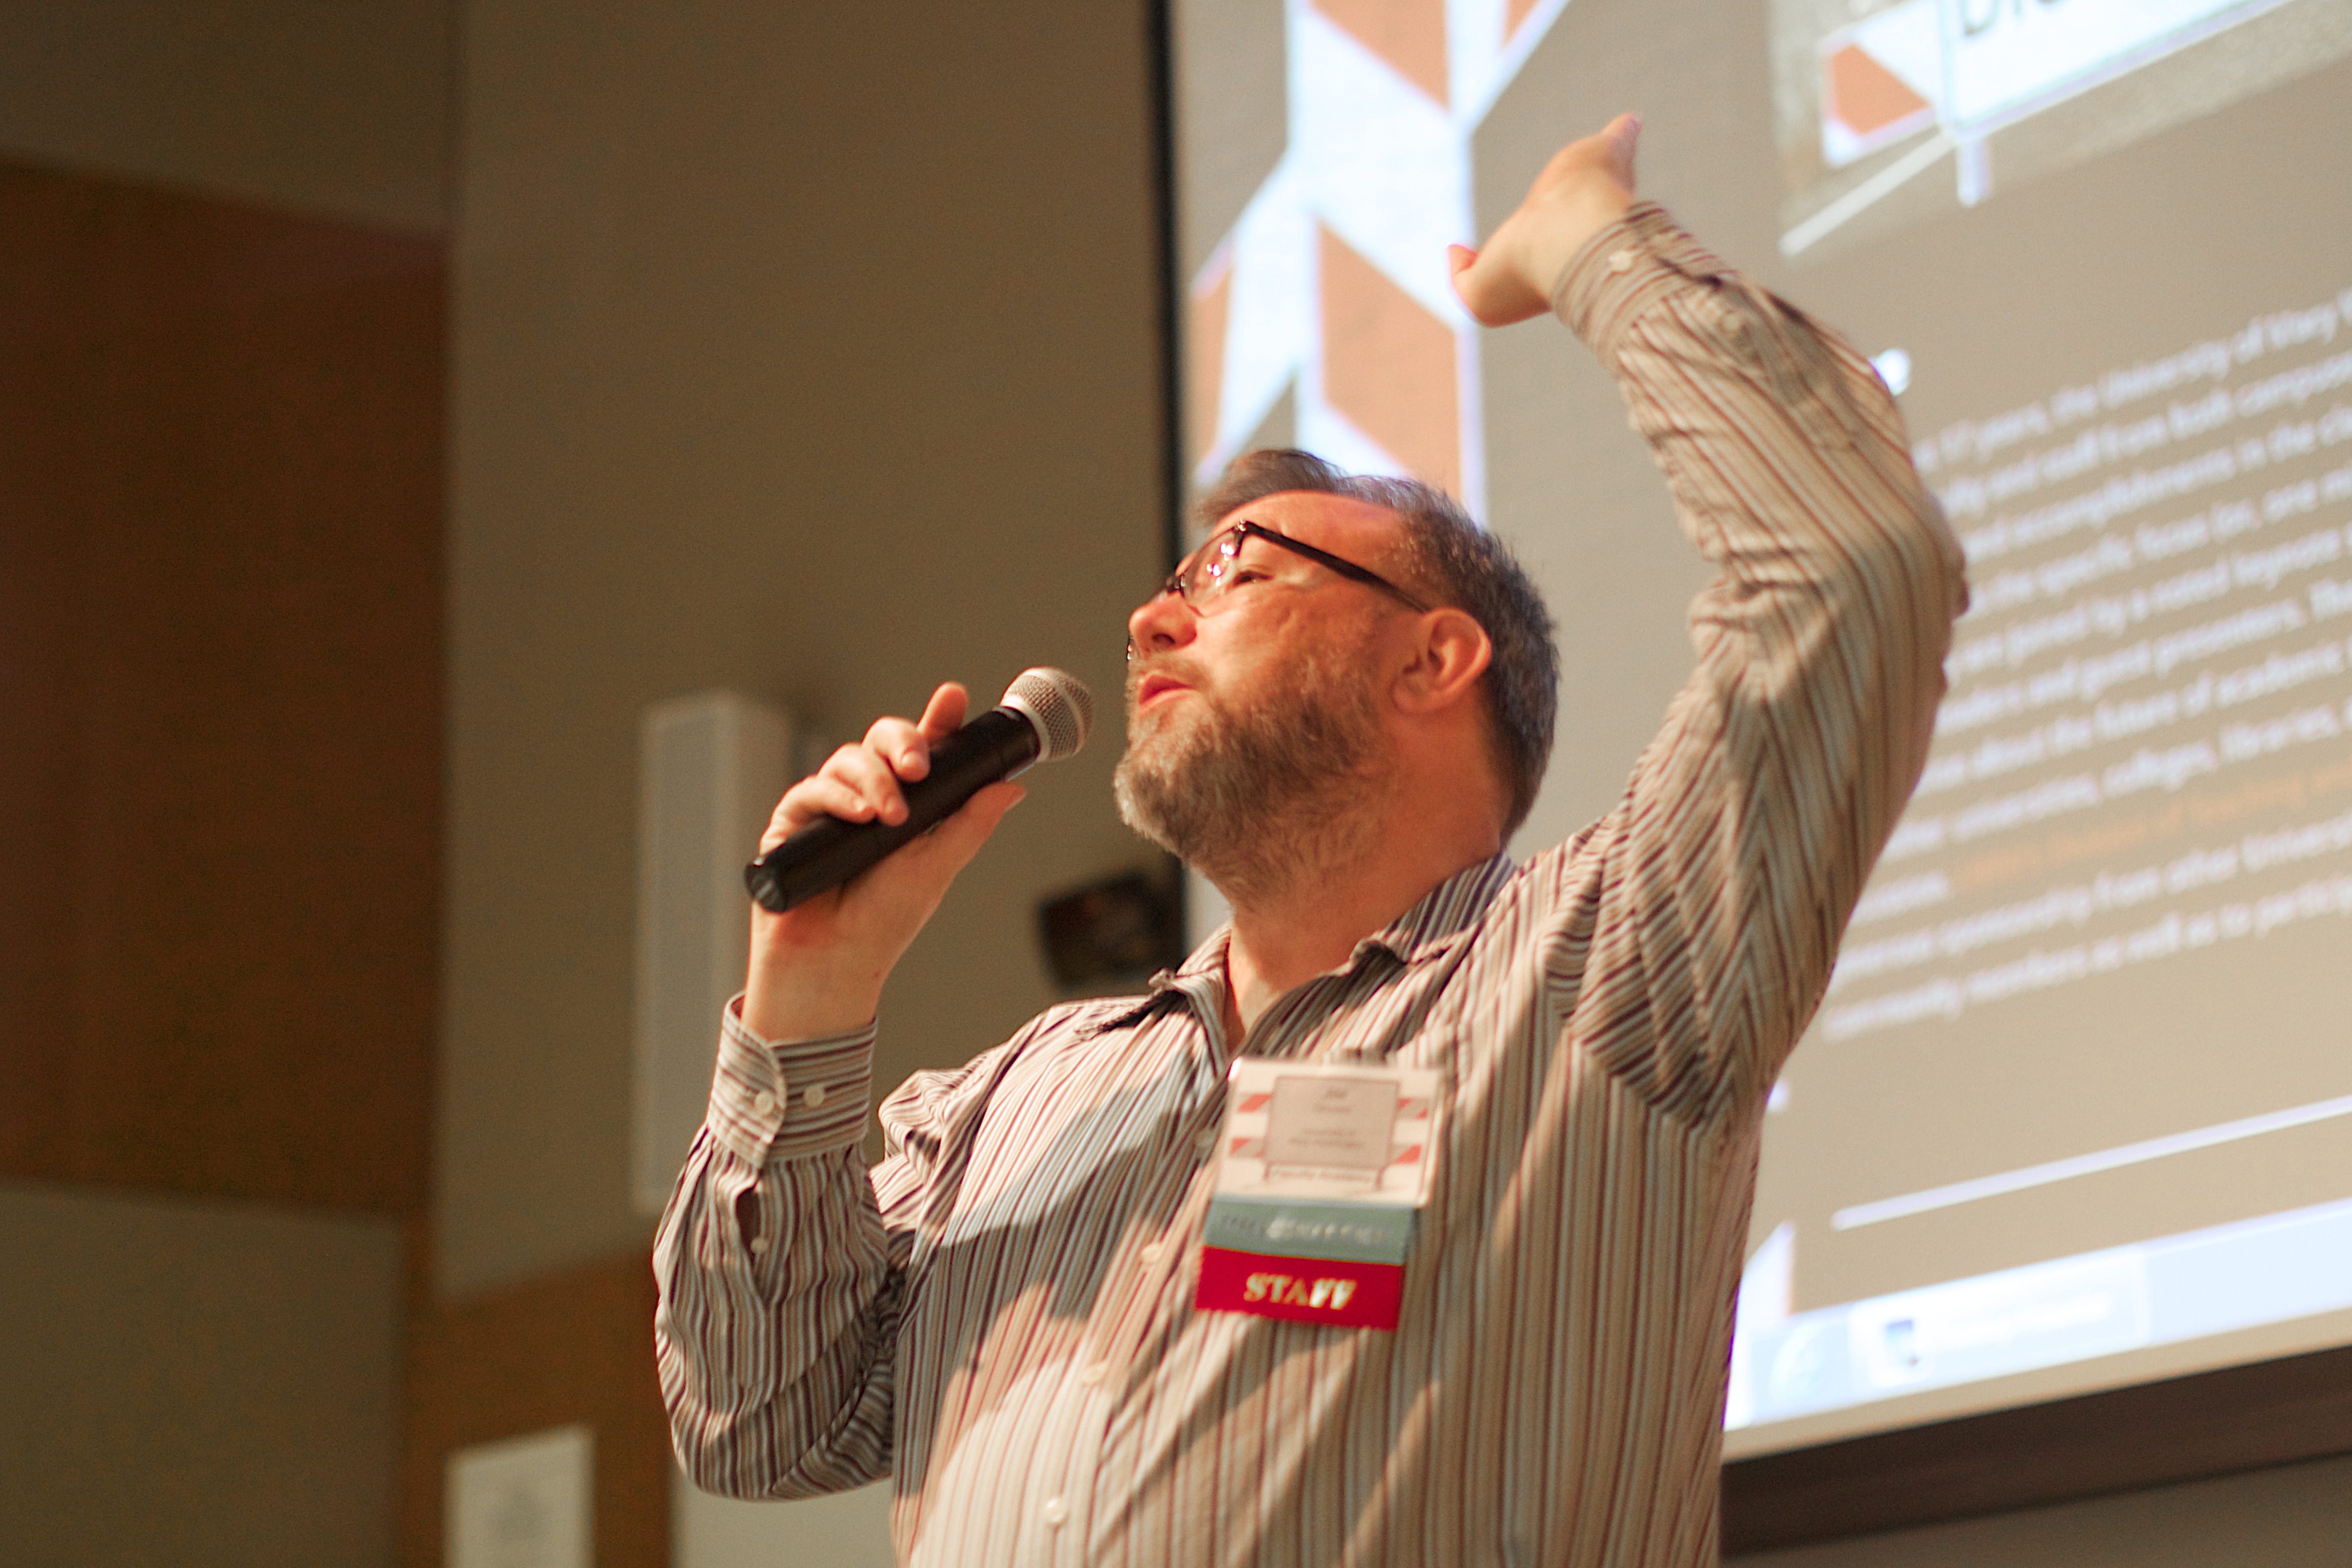
person, speech, umwfa12, jimgroom